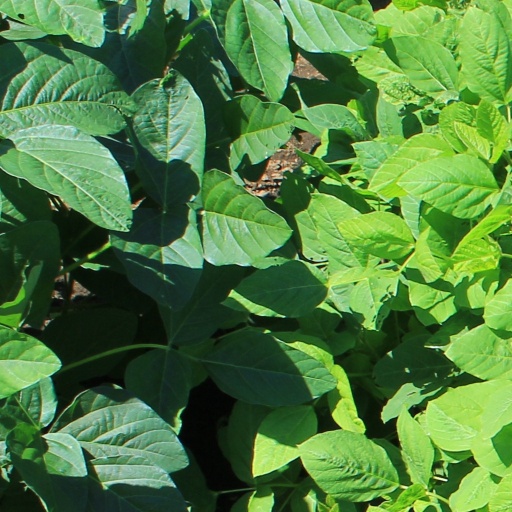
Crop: soybean